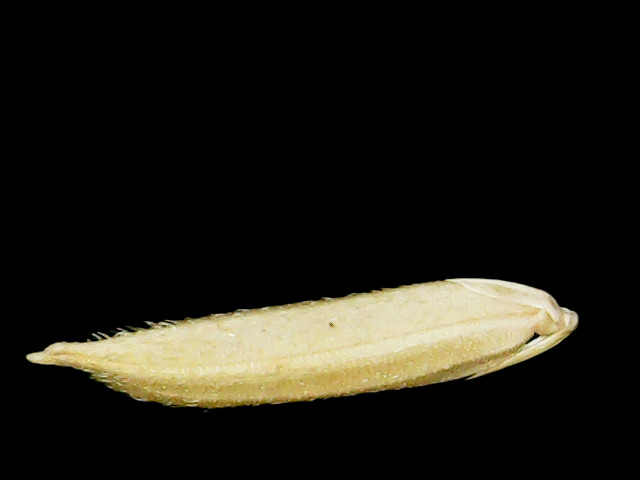
Rice variety: Binadhan25